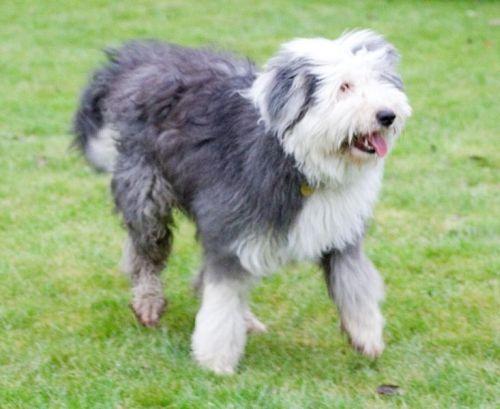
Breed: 257-n000108-Old_English_sheepdog